Linux

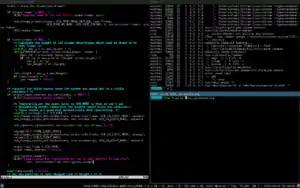
I3 Tiling window manager

of FUNET in September 1991. Ari Lemmke, Torvalds' coworker at the Helsinki University of Technology (HUT) who was one of the volunteer administrators for the FTP server at the time, did not think that "Freax" was a good name, so he named the project "Linux" on the server without consulting Torvalds. Later, however, Torvalds consented to "Linux".